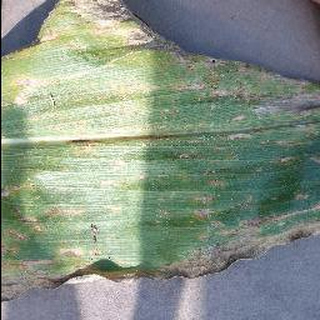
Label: corn_cercospora_leaf_spot